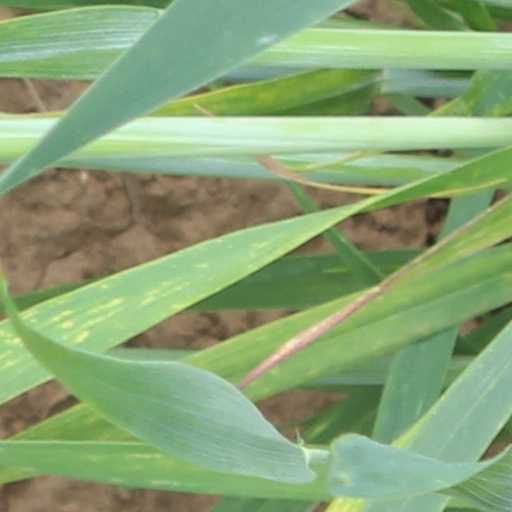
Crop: wheat